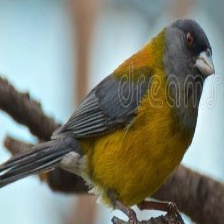
Species: PATAGONIAN SIERRA FINCH
Scientific name: PHRYGILUS PATAGONICUS
ImageNet parent category: house_finch